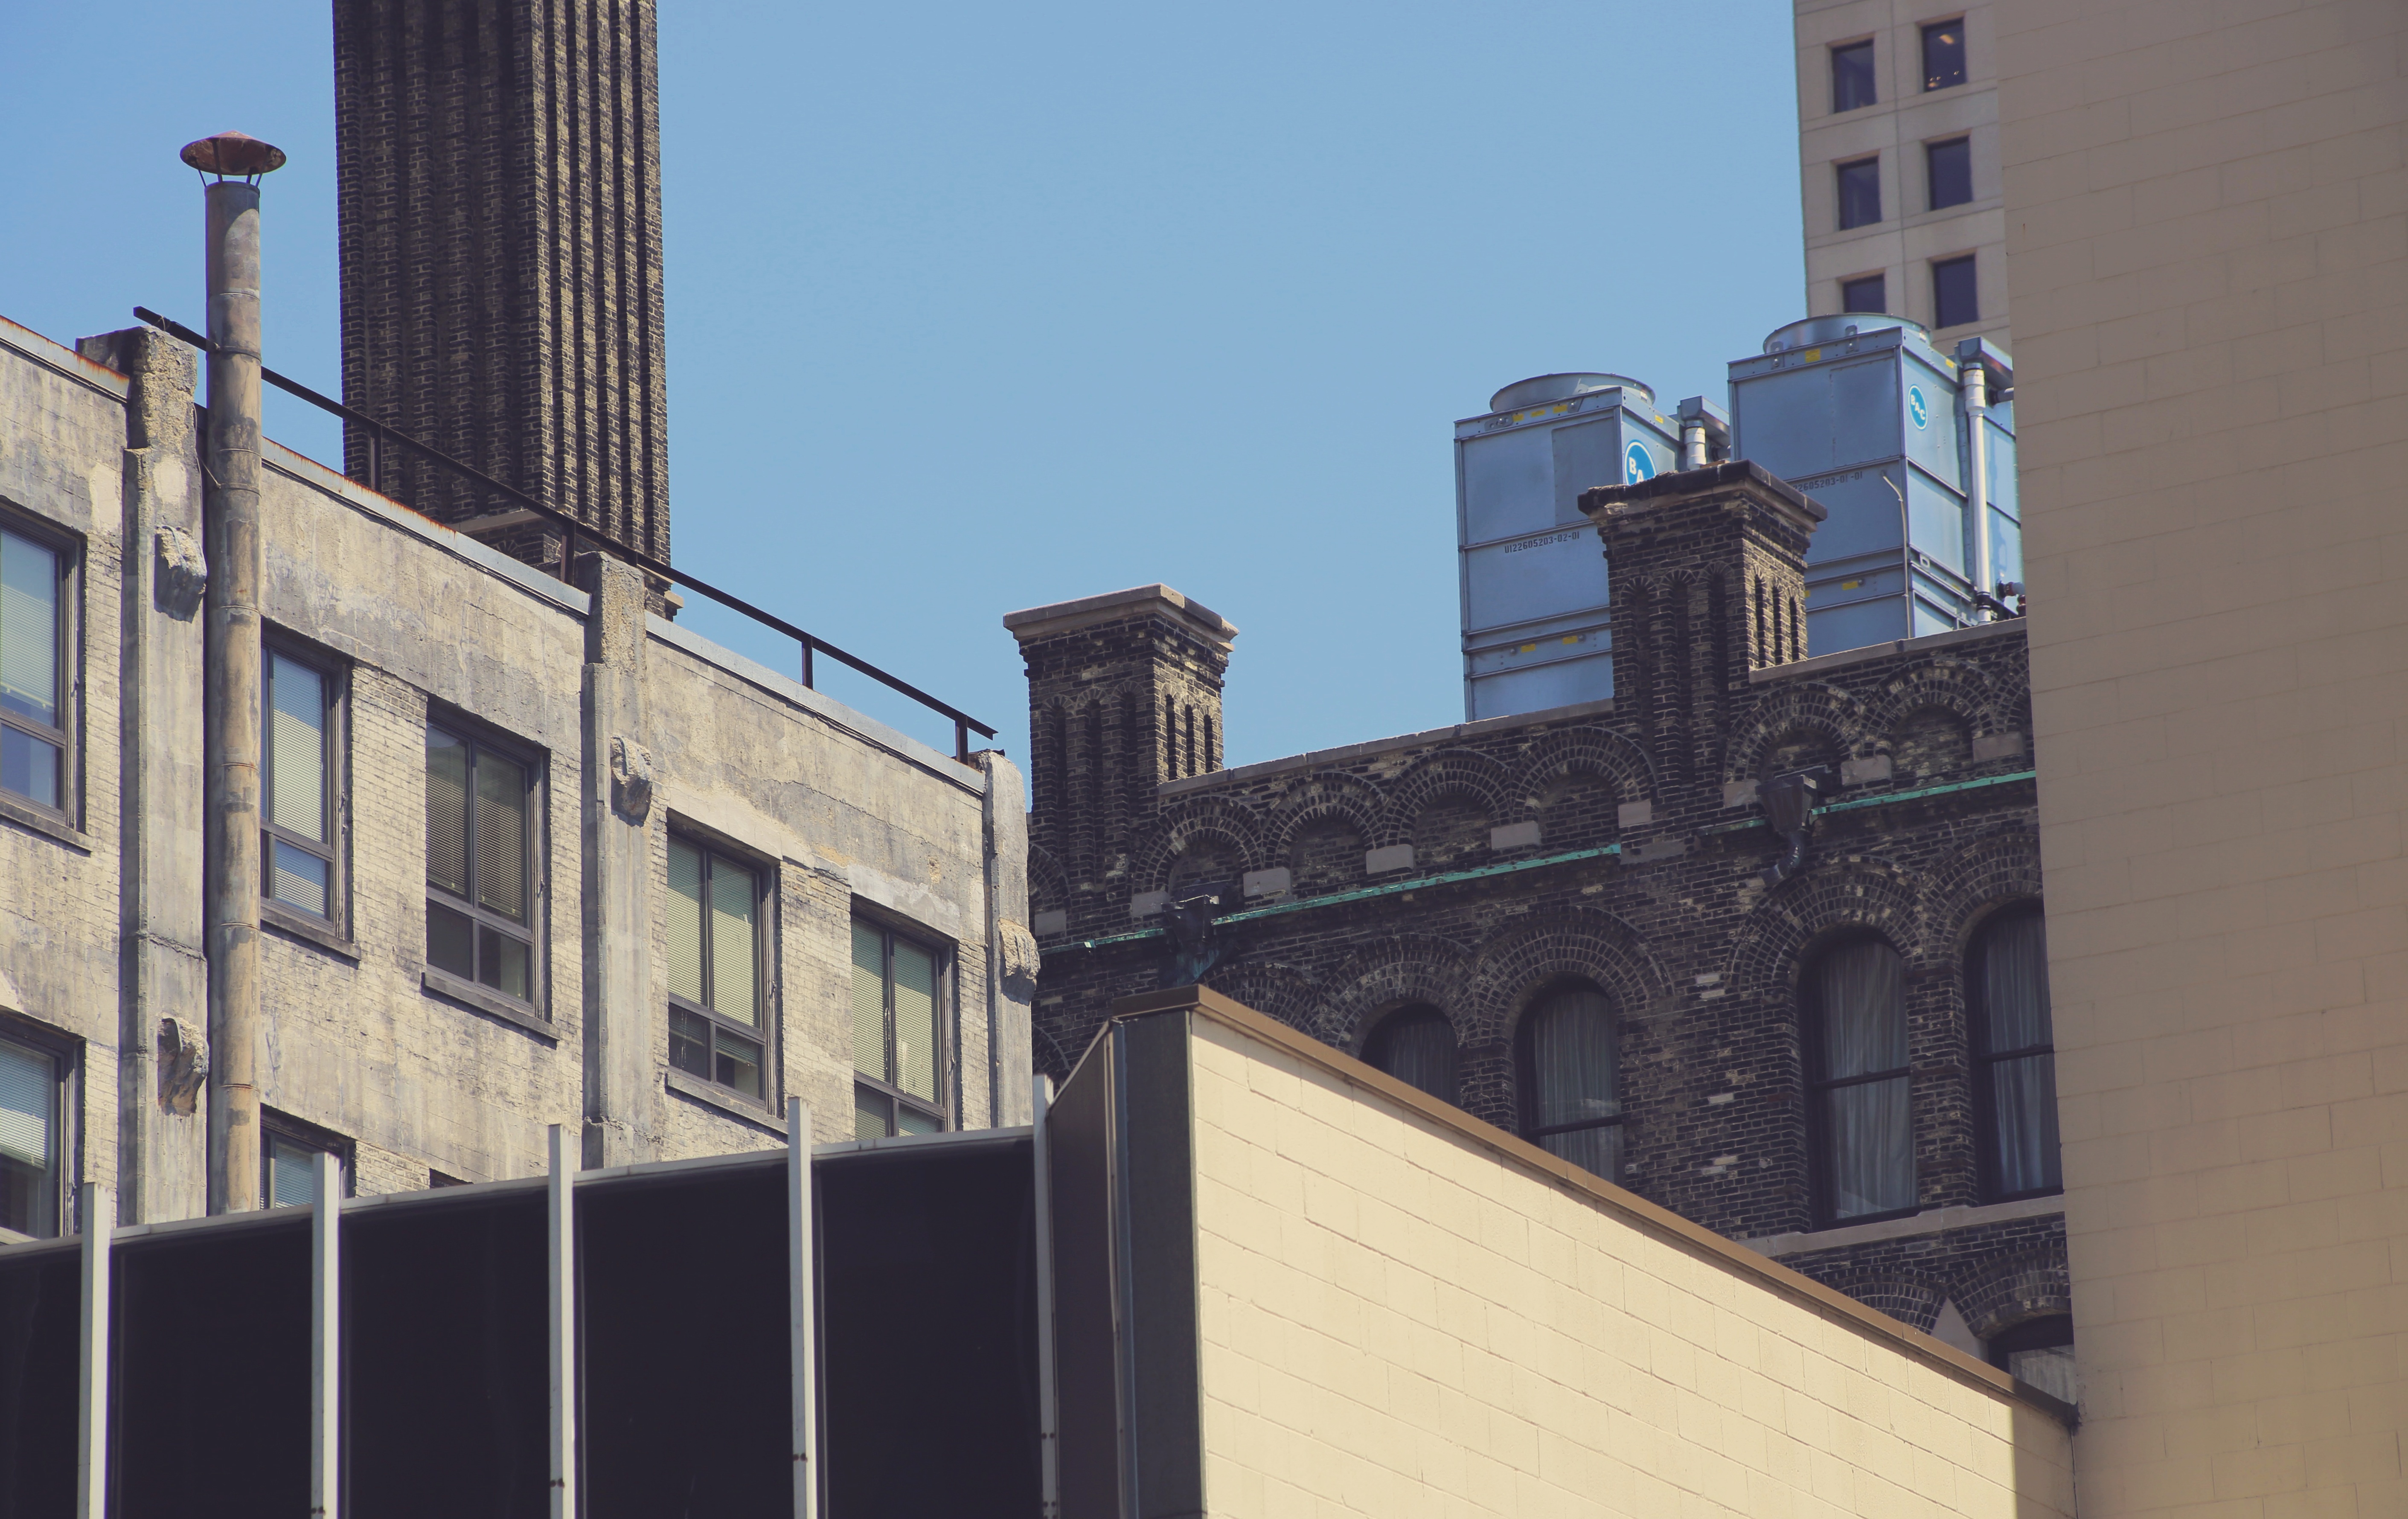
architecture, skyline, city, skyscraper, wall, downtown, landmark, facade, tower block, urban area, human settlement